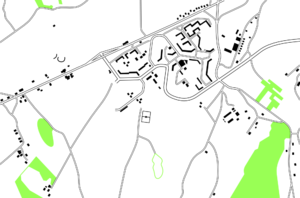
Plan du quartier de Planoise à Besançon réalisé à partir des cadastres de 1970.
Planoise est l'un des quatorze quartiers de Besançon. Situé au sud-ouest de la ville, il est au cœur d’un site de 3,5 km² ceinturé par quatre forêts et deux collines, à environ 2 km du Doubs et 3,5 km du centre-ville. Il est limitrophe des Tilleroyes, de Saint-Ferjeux, et de Velotte au nord et à l’est, ainsi que des communes d'Avanne-Aveney, Grandfontaine-la Belle Étoile, et Franois au sud et à l’ouest. Le secteur est bien desservi par les transports en commun grâce au tramway et à plusieurs lignes de bus Ginko et d'agglomération, et se trouve également à un carrefour routier avec la rue de Dole/R.N.73 et la R.N.57. Il faisait administrativement partie du canton de Besançon-Planoise jusqu’en 2014 mais est désormais associé à celui de Besançon-1, relevant de la ville de Besançon pour tout le reste de son administration et de sa gestion.